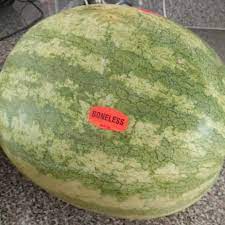
Label: Watermelon